Rosary

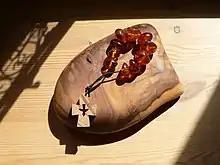
A single-decade rosary

Knotted prayer ropes were used in early Christianity; the Desert Fathers are said to have created the first such, using knots to keep track of the number of times they said the Jesus prayer or the 150 psalms.